Houston Astros

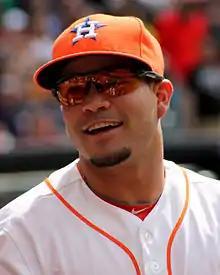
Astros second baseman Jose Altuve in 2014

In 2012, the Astros were eliminated from the playoffs before September 5. On September 27, the Astros named Bo Porter to be the manager for the 2013 season.